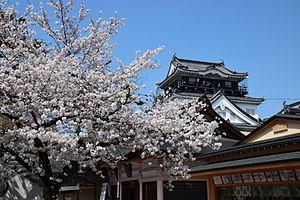
Okazaki est une ville de la préfecture d'Aichi au Japon.
Le château d'Okazaki est situé à Okazaki, préfecture d'Aichi au Japon. À la fin de la période Edo, le château d'Okazaki était le siège du clan Honda, daimyos du domaine d'Okazaki, mais le château est plus connu pour ses liens avec Tokugawa Ieyasu et le clan Tokugawa. Le château était aussi connu sous le nom de Tatsu-jō.
La bataille d'Azukizaka ou bataille de Batō-ga-hara se déroule en 1564 lorsque Matsudaira Motoyasu, cherche à détruire la menace grandissante des Ikkō-ikki, coalition de moines, samouraïs et paysans fortement opposés à la domination des samouraïs.
Le domaine d'Okazaki est un domaine féodal japonais de l'époque d'Edo, situé dans l'est de la province de Mikawa, et dont le quartier général se trouve au château d'Okazaki dans la ville moderne d'Okazaki. Un certain nombre de fudai daimyo différents le gouvernent au cours de l'époque d'Edo. Du fait de ses liens avec Tokugawa Ieyasu, né dans le château d'Okazaki, le domaine bénéficie d'un prestige supérieur que celui relatif à sa valeur nominale assise sur les revenus générés par les taxes sur le riz.